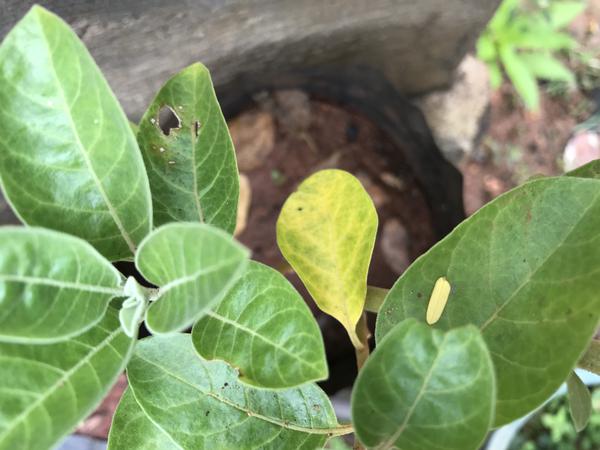
Plant: Ashwagandha